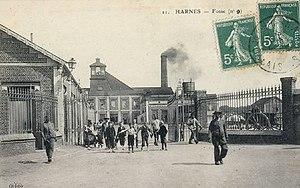
Compagnie des mines de Courrières, France.
La Compagnie des mines de Courrières est une compagnie minière qui a exploité des mines de charbon dans le Pas-de-Calais, en France, et qui a également possédé des usines et des lavoirs. Elle est établie au milieu du Bassin minier du Nord-Pas-de-Calais. Elle est notamment connue pour la catastrophe de Courrières qui a causé la mort de 1 099 mineurs le 10 mars 1906.